Confetti (2006 film)

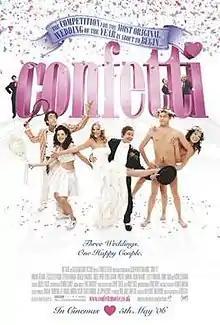
Theatrical release poster

Confetti is a 2006 British mockumentary romantic comedy film released on 5 May 2006. It was conceived and directed by Debbie Isitt and stars many acclaimed British comedians, including Jessica Stevenson, Jimmy Carr, Martin Freeman, Mark Heap, Julia Davis, Robert Webb and Olivia Colman. It follows a bridal magazine competition for the most original wedding, the ultimate prize being a house, and the three couples who are chosen to compete. The film follows the contestants in a fly-on-the-wall documentary style, akin to "The Office". The script was entirely improvised. The film was a box office success, grossing $4.9 million on a budget of $2 million.